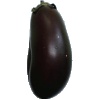
Label: Eggplant 1